Ngũgĩ wa Thiong'o

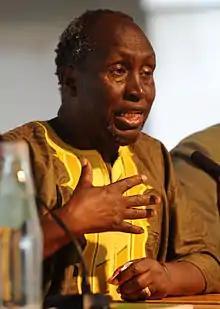
Ngũgĩ in 2012

Ngũgĩ wa Thiong'o (born James Ngugi; 5 January 1938 – 28 May 2025) was a Kenyan author and academic, who has been described as East Africa's leading novelist and an important figure in modern African literature.